Girls to Marry

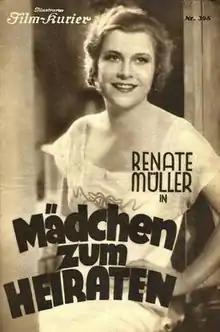

Girls to Marry is a 1932 German romantic comedy film directed by Wilhelm Thiele and starring Renate Müller, Hermann Thimig and Wolf Albach-Retty. It was shot at the Babelsberg Studios in Berlin. The film's sets were designed by the art director Hans Jacoby. It was remade the same year in Britain as "Marry Me", also directed by Wilhelm Thiele, with Müller starring again.